Philippines at the 2020 Summer Olympics

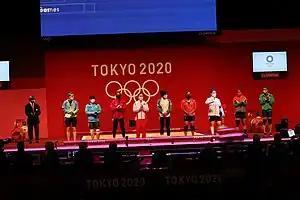
Lineup of competitors in the women's −55 kg. Hidilyn Diaz (fourth from right) represented the Philippines.

The Philippines entered two weightlifters into the Olympic competition. Rio 2016 silver medalist Hidilyn Diaz qualified second of the eight highest-ranked weightlifters in the women's 55 kg category, with rookie Elreen Ando also qualifying by virtue of heading the rankings of weightlifters from the Asian zone in the women's 64 kg category.